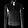
Label: Pullover